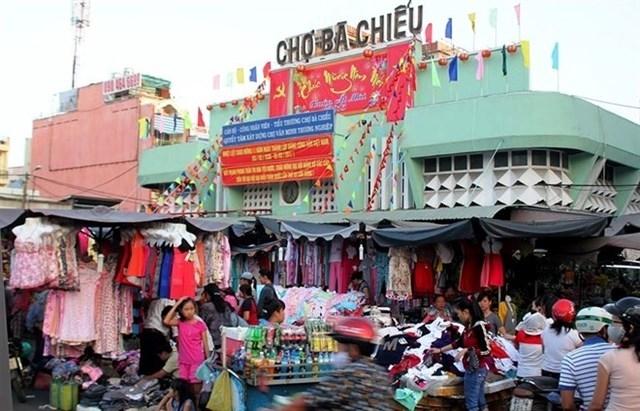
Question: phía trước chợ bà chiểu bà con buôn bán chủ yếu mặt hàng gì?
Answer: quần áo